Holden Caprice (WM)

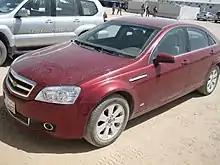
Middle East Caprice

As with previous models, the WM Caprice was exported to Middle East markets (including GCC countries of Kuwait, Qatar, Saudi Arabia, Bahrain, Oman and the UAE) from 2007 to 2017, where it was marketed and sold under the Chevrolet brand. Chevrolet offered four different trim levels for the Caprice, all largely similar to the Australian models with some differences: